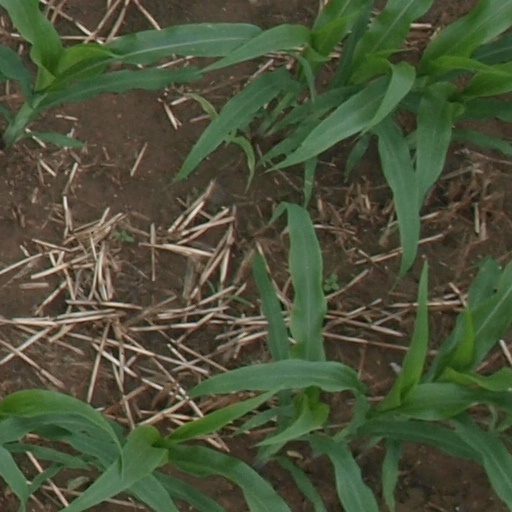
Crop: maize; corn